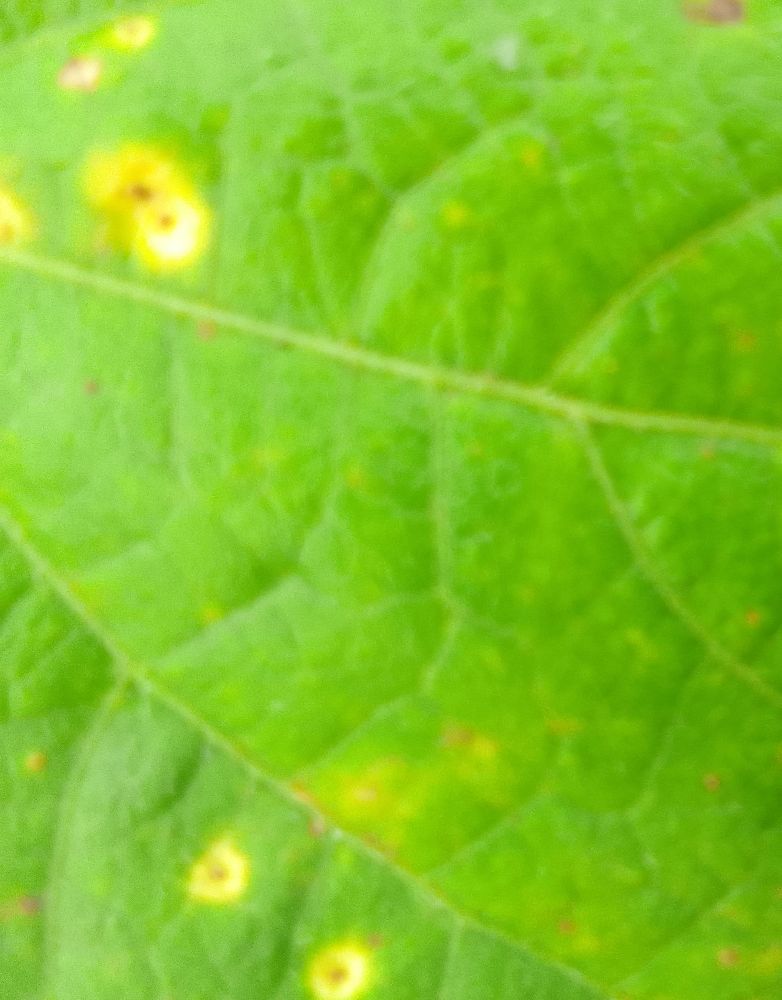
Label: rust